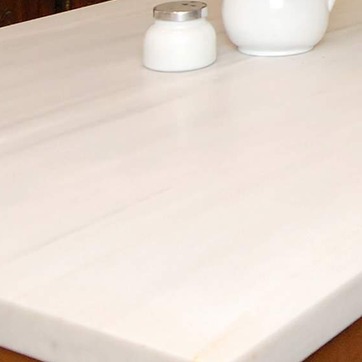
Material: polishedstone